Times of Lore

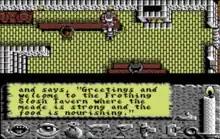
Main overhead view in the Commodore 64 version of "Times of Lore"

The game takes place in a very complex world, featuring 13,000 screens of map according to the promotional material. There is no loading during the game, which was an impressive technical accomplishment for such a massive environment.